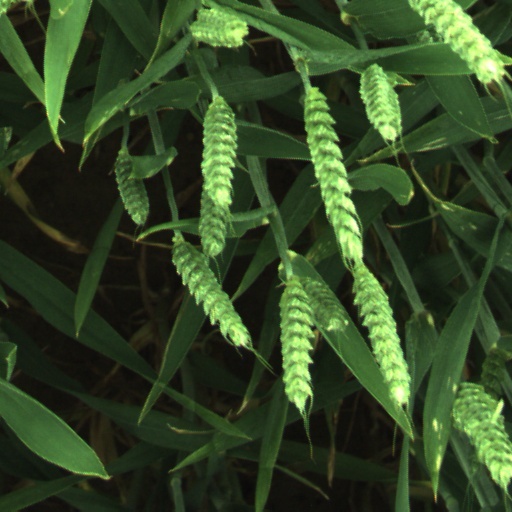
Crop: wheat